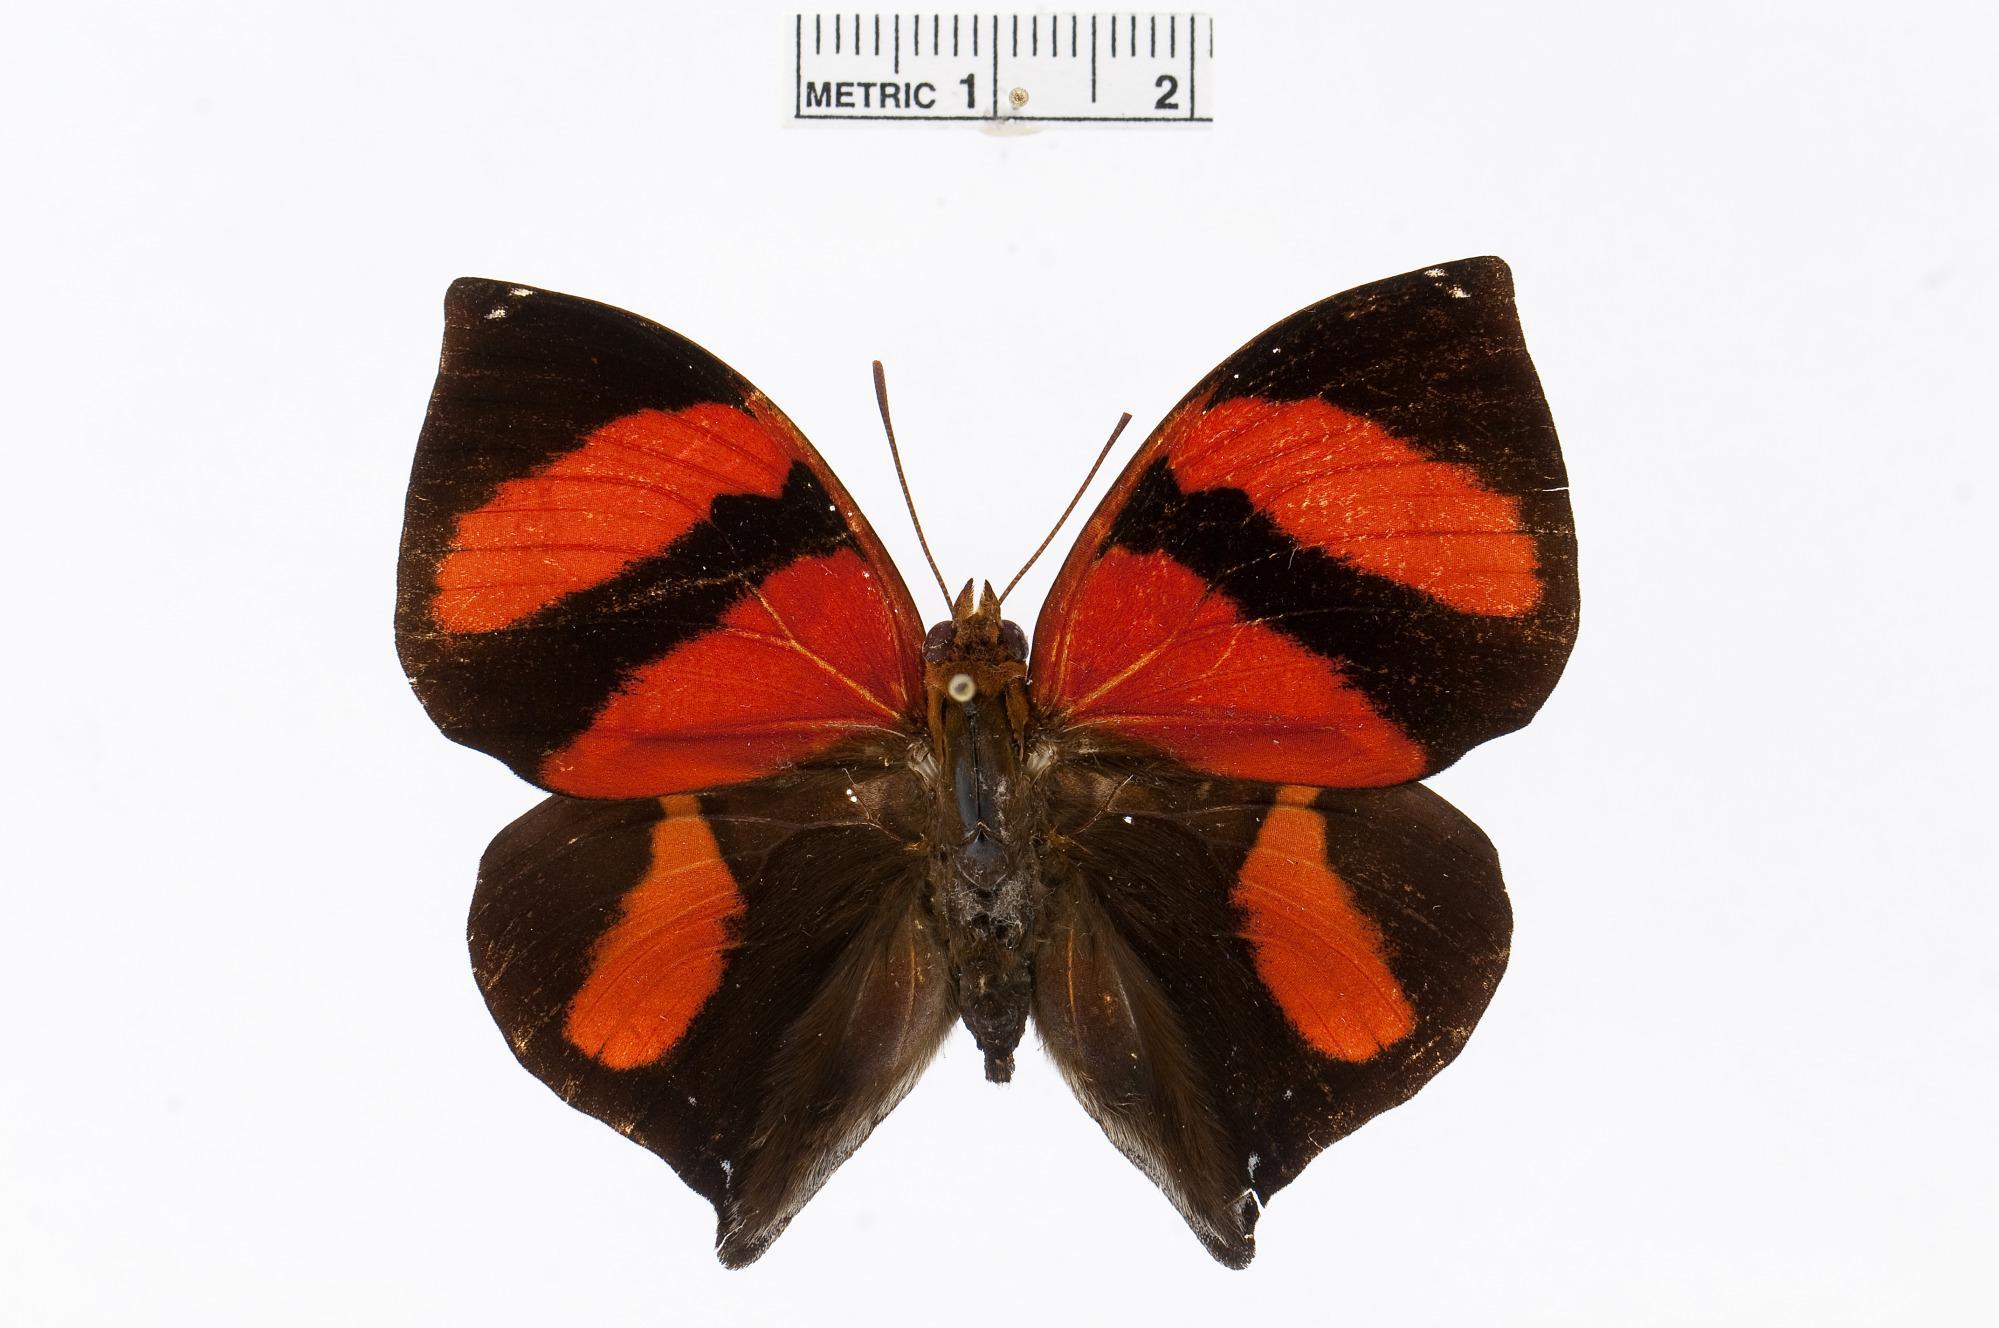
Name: Siderone galanthis
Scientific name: Siderone galanthis (Cramer, 1775)
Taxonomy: Animalia, Arthropoda, Insecta, Lepidoptera, Nymphalidae, Charaxinae